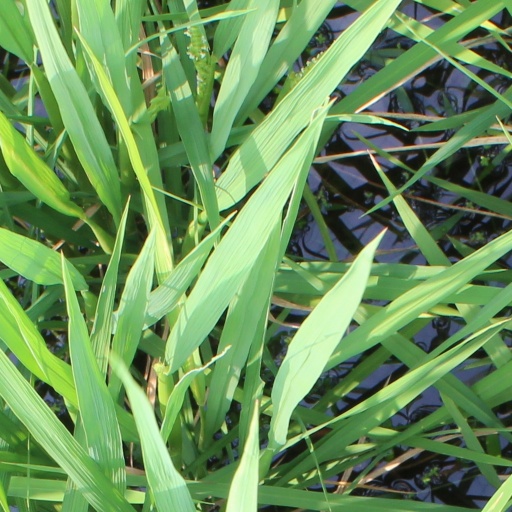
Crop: rice